Stereo Styles

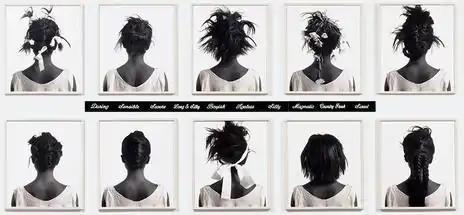
"Stereo Styles"

Stereo Styles by Lorna Simpson consists of ten instant film pictures placed on engraved plastic. This piece was created in 1988 and is currently located in a private collection. The ten individual images focus exclusively on the back of a young black woman's head. Each image, all shot in black and white, shows the young woman modeling different hairstyles that would have been popular in the era. Accompanying these ten photos is ten descriptive words placed on a thin black strip, written in white cursive that read: ‘Daring,’ ‘Sensible,’ ‘Severe,’ ‘Long and Silky,’ ‘Boyish,’ ‘Ageless,’ ‘Silly, ‘Magnetic,’ ‘Country Fresh,’ and ‘Sweet.’ Simpson has added more depth and emotion to this piece by creating a drop shadow under each photograph.